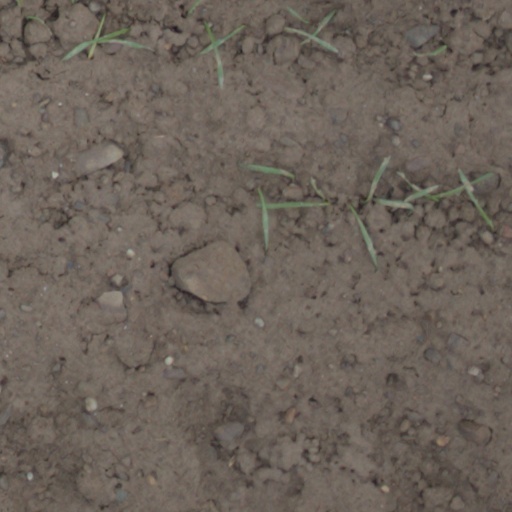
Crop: wheat